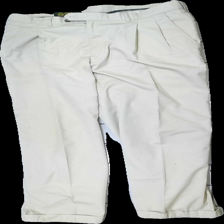
View: front
Type: Trousers
Category: Men
Brand: Oscar Jacobsson
Colors: Beige
Material: 100% cotton
Cut: Regular
Season: All
Stains: Minor
Smell: Major
Damage: stained
Damage location: top center
Price range: <50
Recommended usage: Export
Comment: bad smell